Planter Road–Jackson Creek Bridge

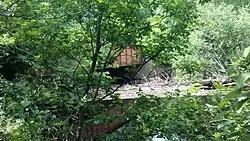
Bridge as seen from bank

The Planter Road – Jackson Creek Bridge is a bridge located on Planter Road over Jackson Creek in Wakefield Township, Michigan. It was listed on the National Register of Historic Places in 1999.